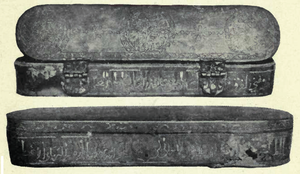
Ibn Rochd de Cordoue, plus connu en Occident sous son nom latinisé d'Averroès, est un philosophe, théologien, juriste et médecin musulman andalou de langue arabe du XIIᵉ siècle, né le 14 avril 1126 à Cordoue en Andalousie et mort le 10 décembre 1198 à Marrakech au Maroc. Il exerce les fonctions de grand cadi à Séville et à Cordoue, et de médecin privé des sultans almohades, à Marrakech à une époque charnière où le pouvoir passe des Almoravides aux Almohades.